Lee Mossop

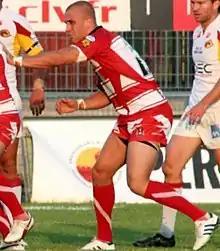
Mossop playing for Wigan in 2010

However, on 29 March 2010 Mossop signed a five-year deal at the Wigan club which would see him stay as a Cherry and White until the end of the 2014 season.